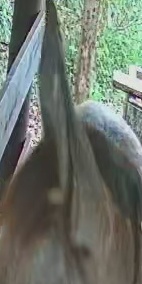
Face region: ears (position_of_ears)
Pain indicator: not_present